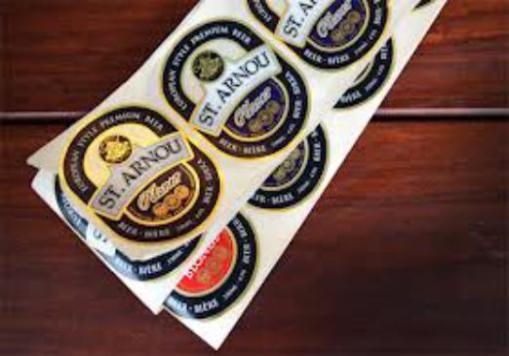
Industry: Food